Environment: real
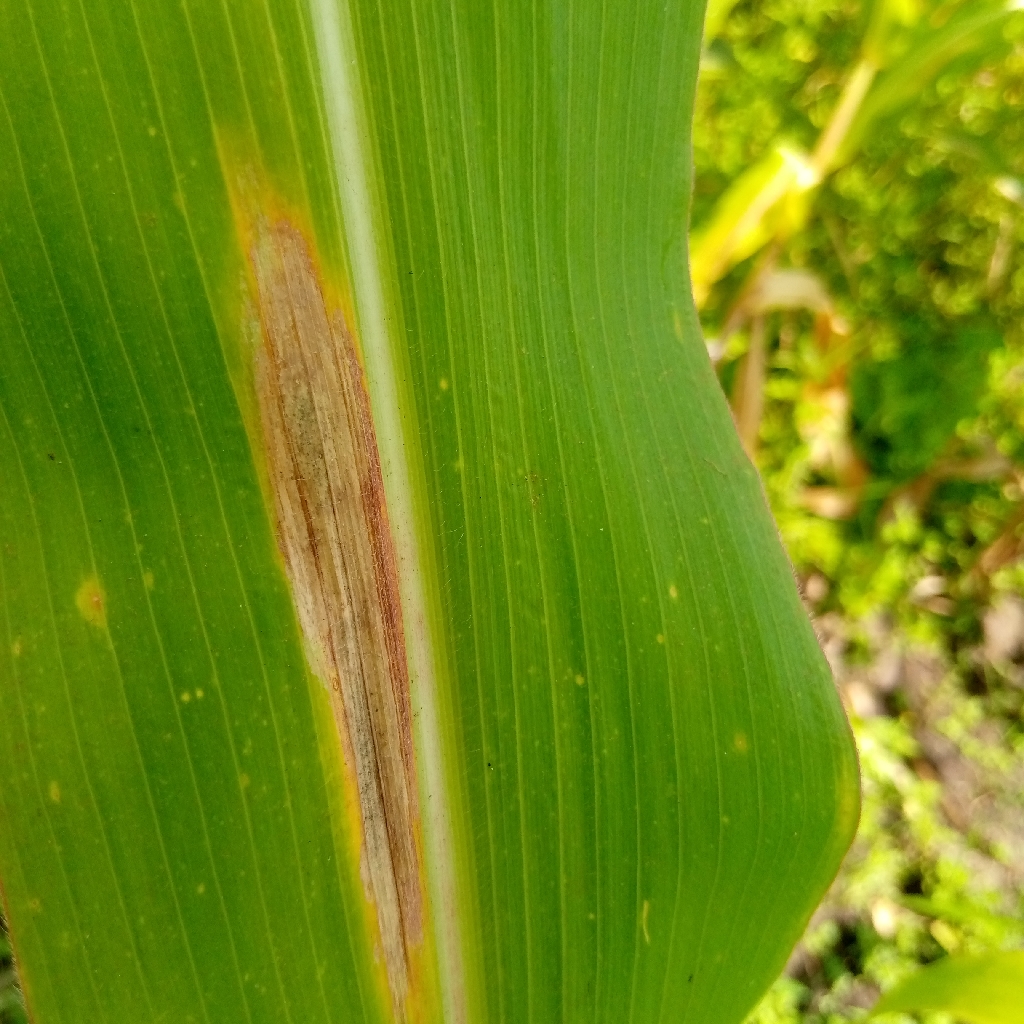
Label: northern_corn_leaf_blight